Pavel Telička

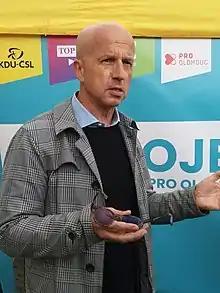
Telička in 2020

Pavel Telička (born 21 August 1965) is a Czech lobbyist, politician and Member of the European Parliament (MEP) from the Czech Republic. He previously served as European Commissioner for Health and Consumer Protection from May 2004 to November 2004. He was a member of ANO 2011, part of the Alliance of Liberals and Democrats for Europe, until 2017 when he quit amid disagreements with leader Andrej Babiš.